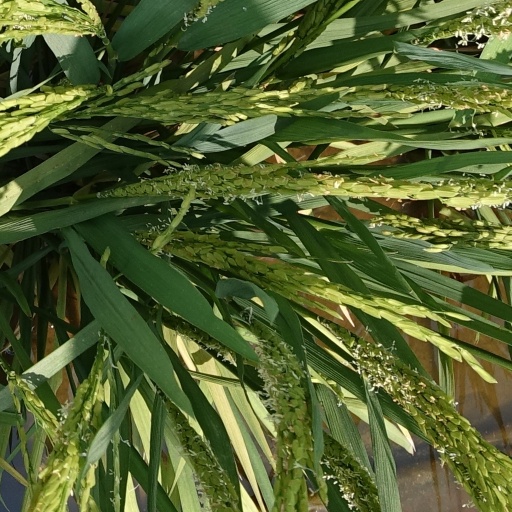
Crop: rice